List of protected areas of Colorado

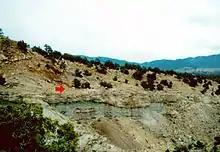
The Garden Park Fossil Locality.

Colorado Parks and Wildlife manages the 307 Colorado State Wildlife Areas.